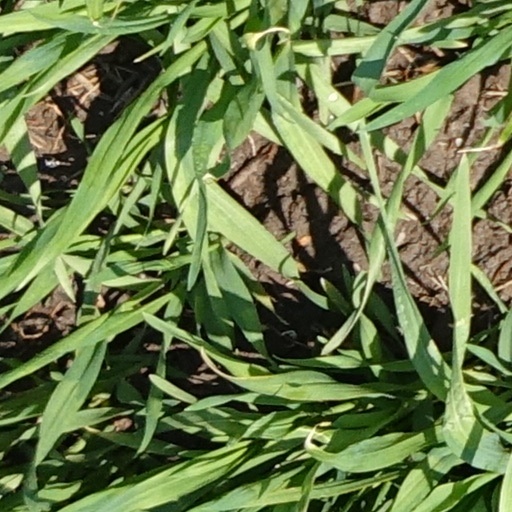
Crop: wheat